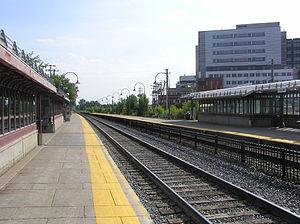
Les trains de banlieue de Montréal sont un réseau de six lignes de trains de banlieue de la Région métropolitaine de Montréal, opéré par Bombardier Transportation mais exploitées par exo, l'identité de marque du Réseau de transport métropolitain, anciennement l'Agence métropolitaine de transport, mandaté par l'Autorité régionale de transport métropolitain, desservant la région métropolitaine de Montréal.